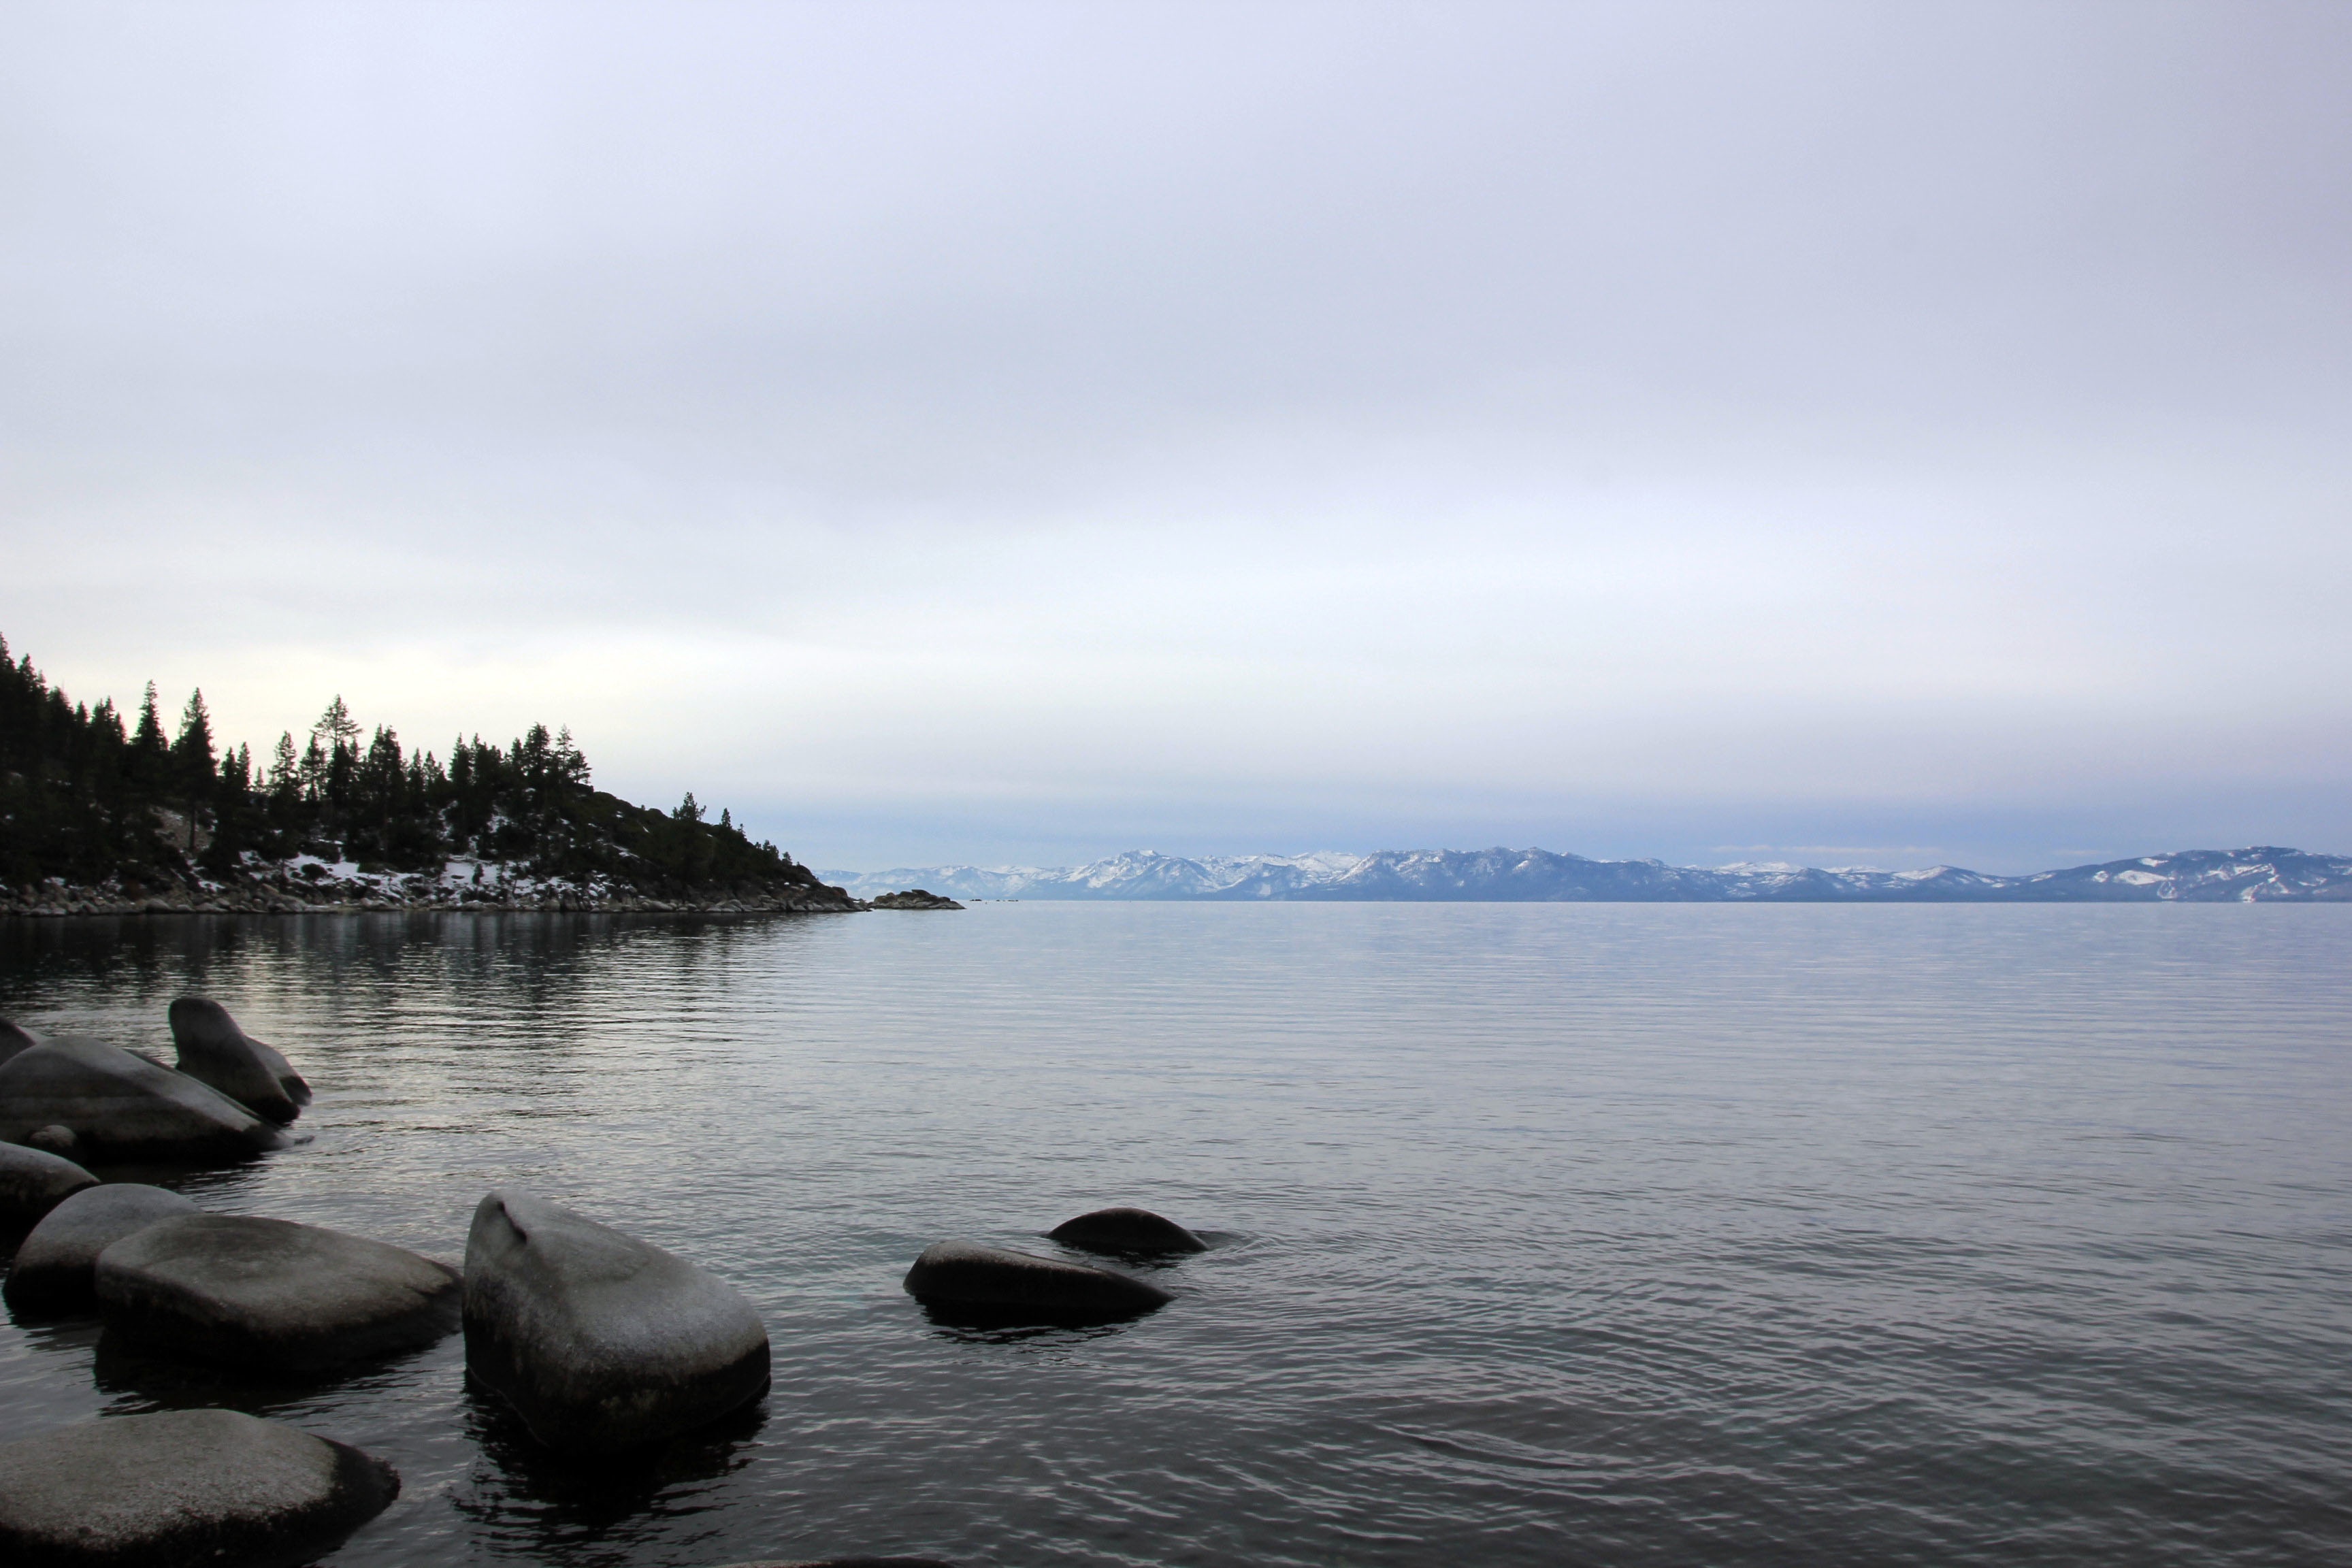
beach, sea, coast, water, rock, ocean, horizon, cloud, morning, shore, wave, lake, dusk, reflection, vehicle, bay, body of water, loch, atmospheric phenomenon